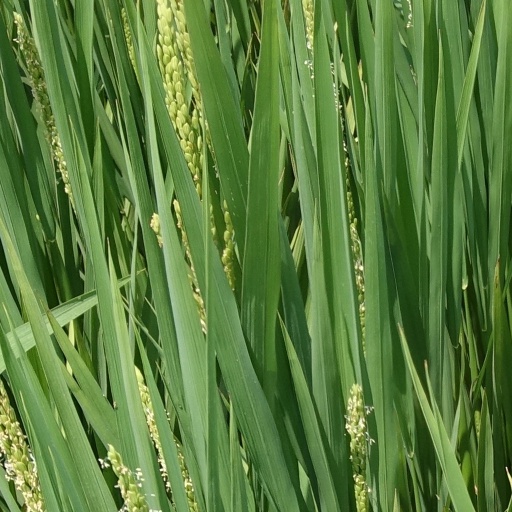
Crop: rice